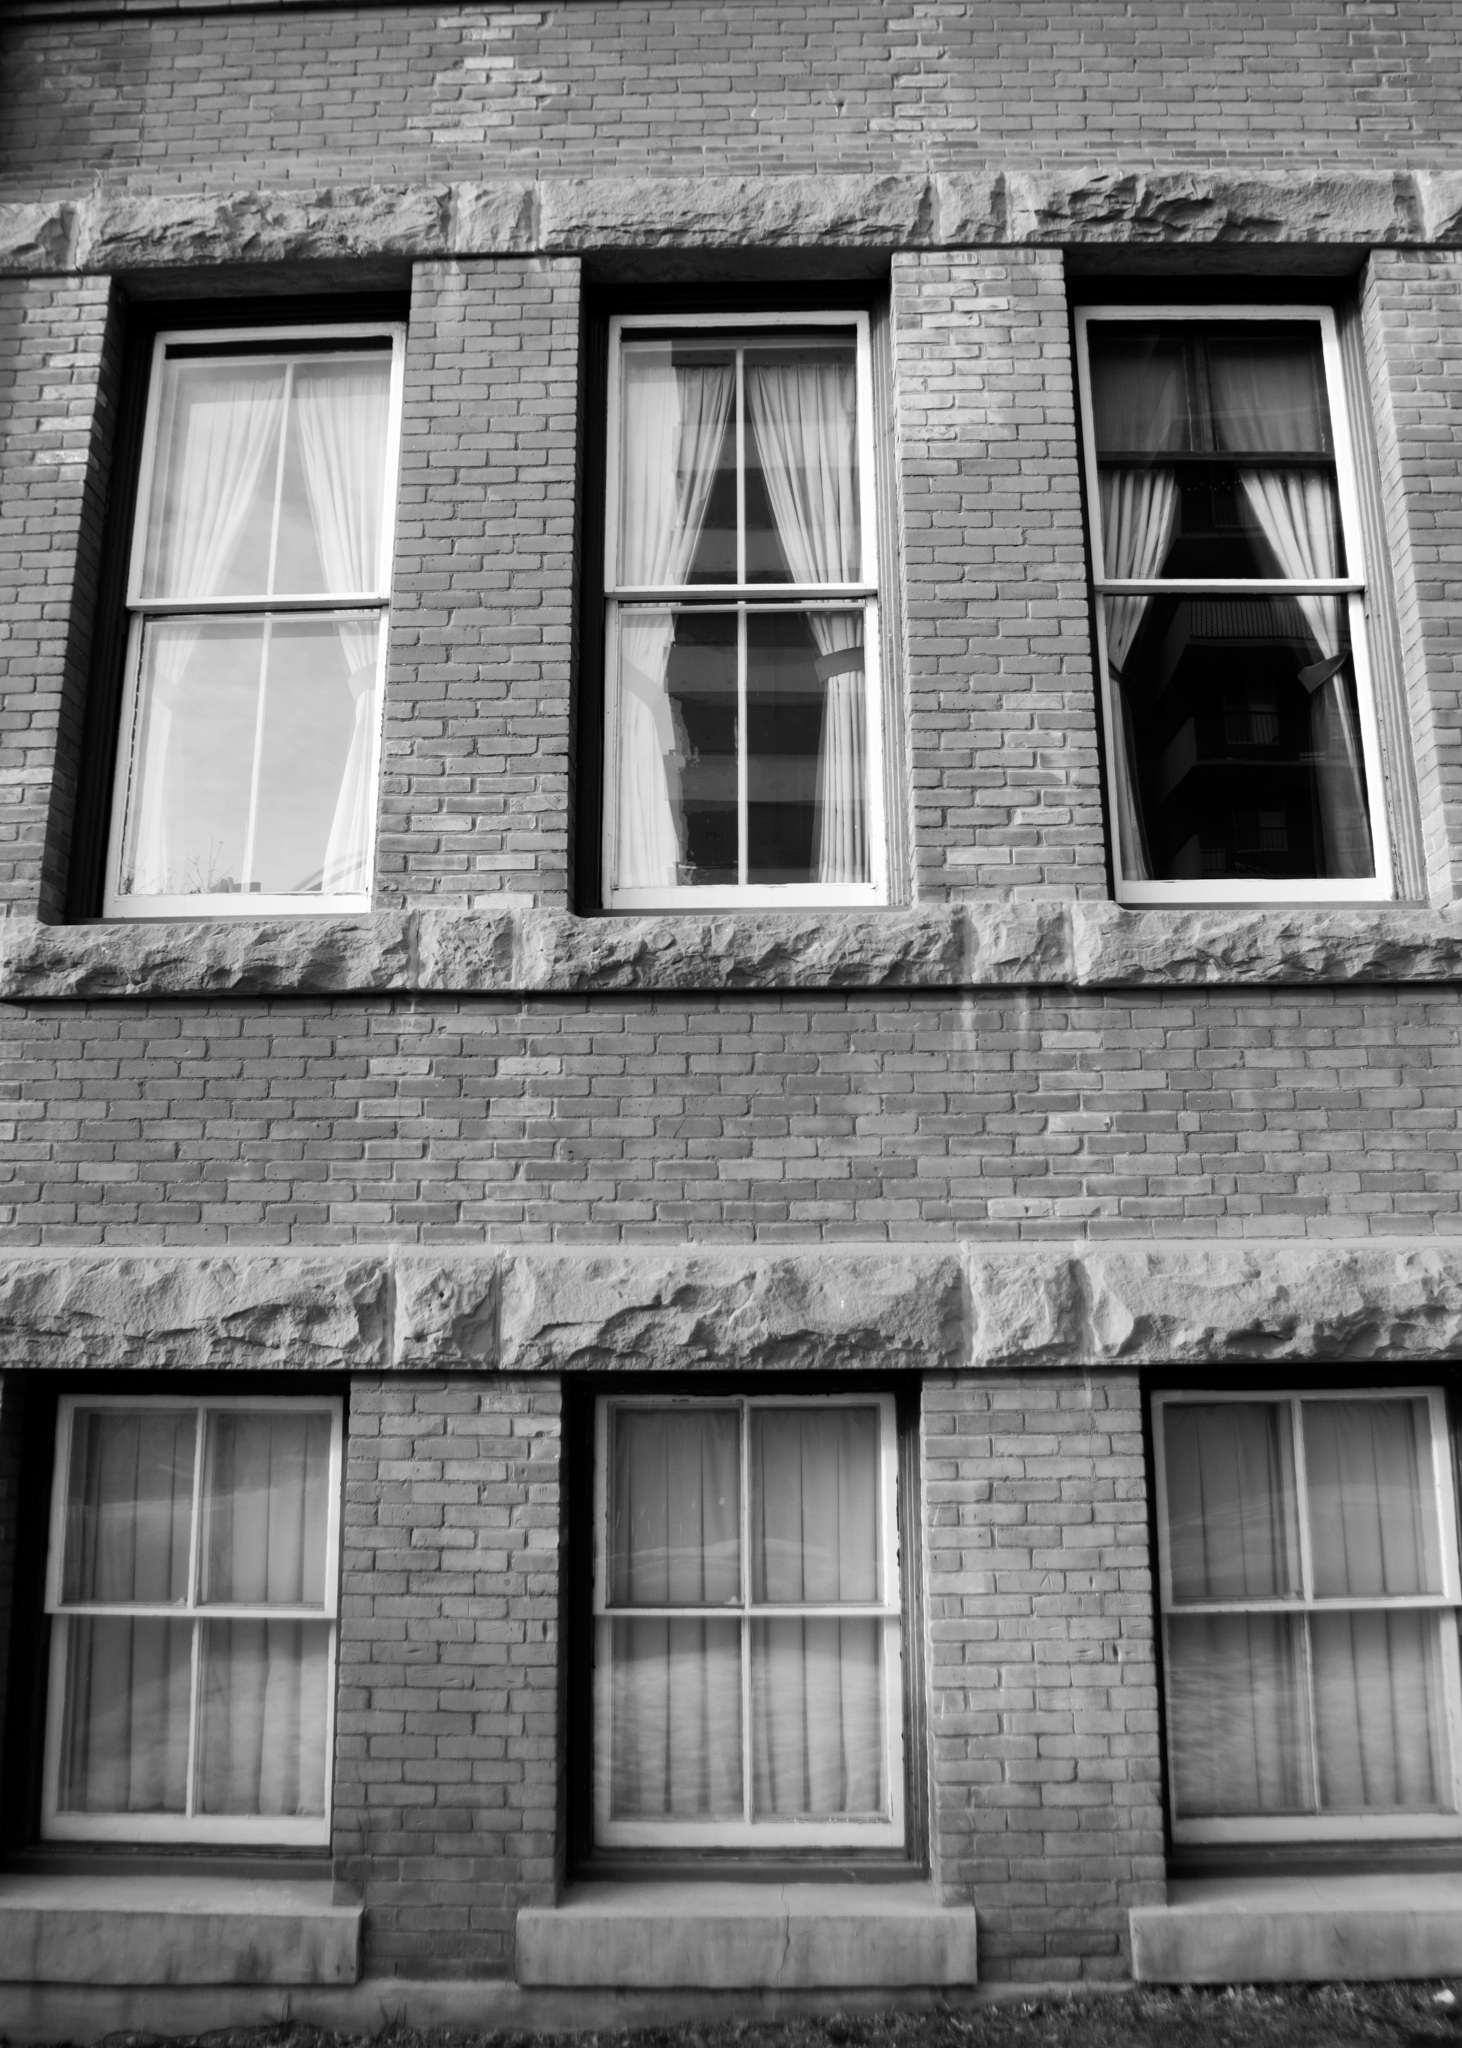
black and white, architecture, white, street, house, window, home, cottage, facade, black, monochrome, brick, history, siding, urban area, monochrome photography